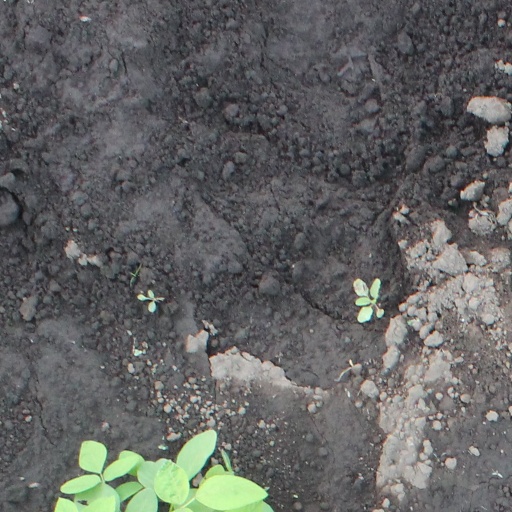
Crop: soybean